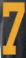
Number: 7